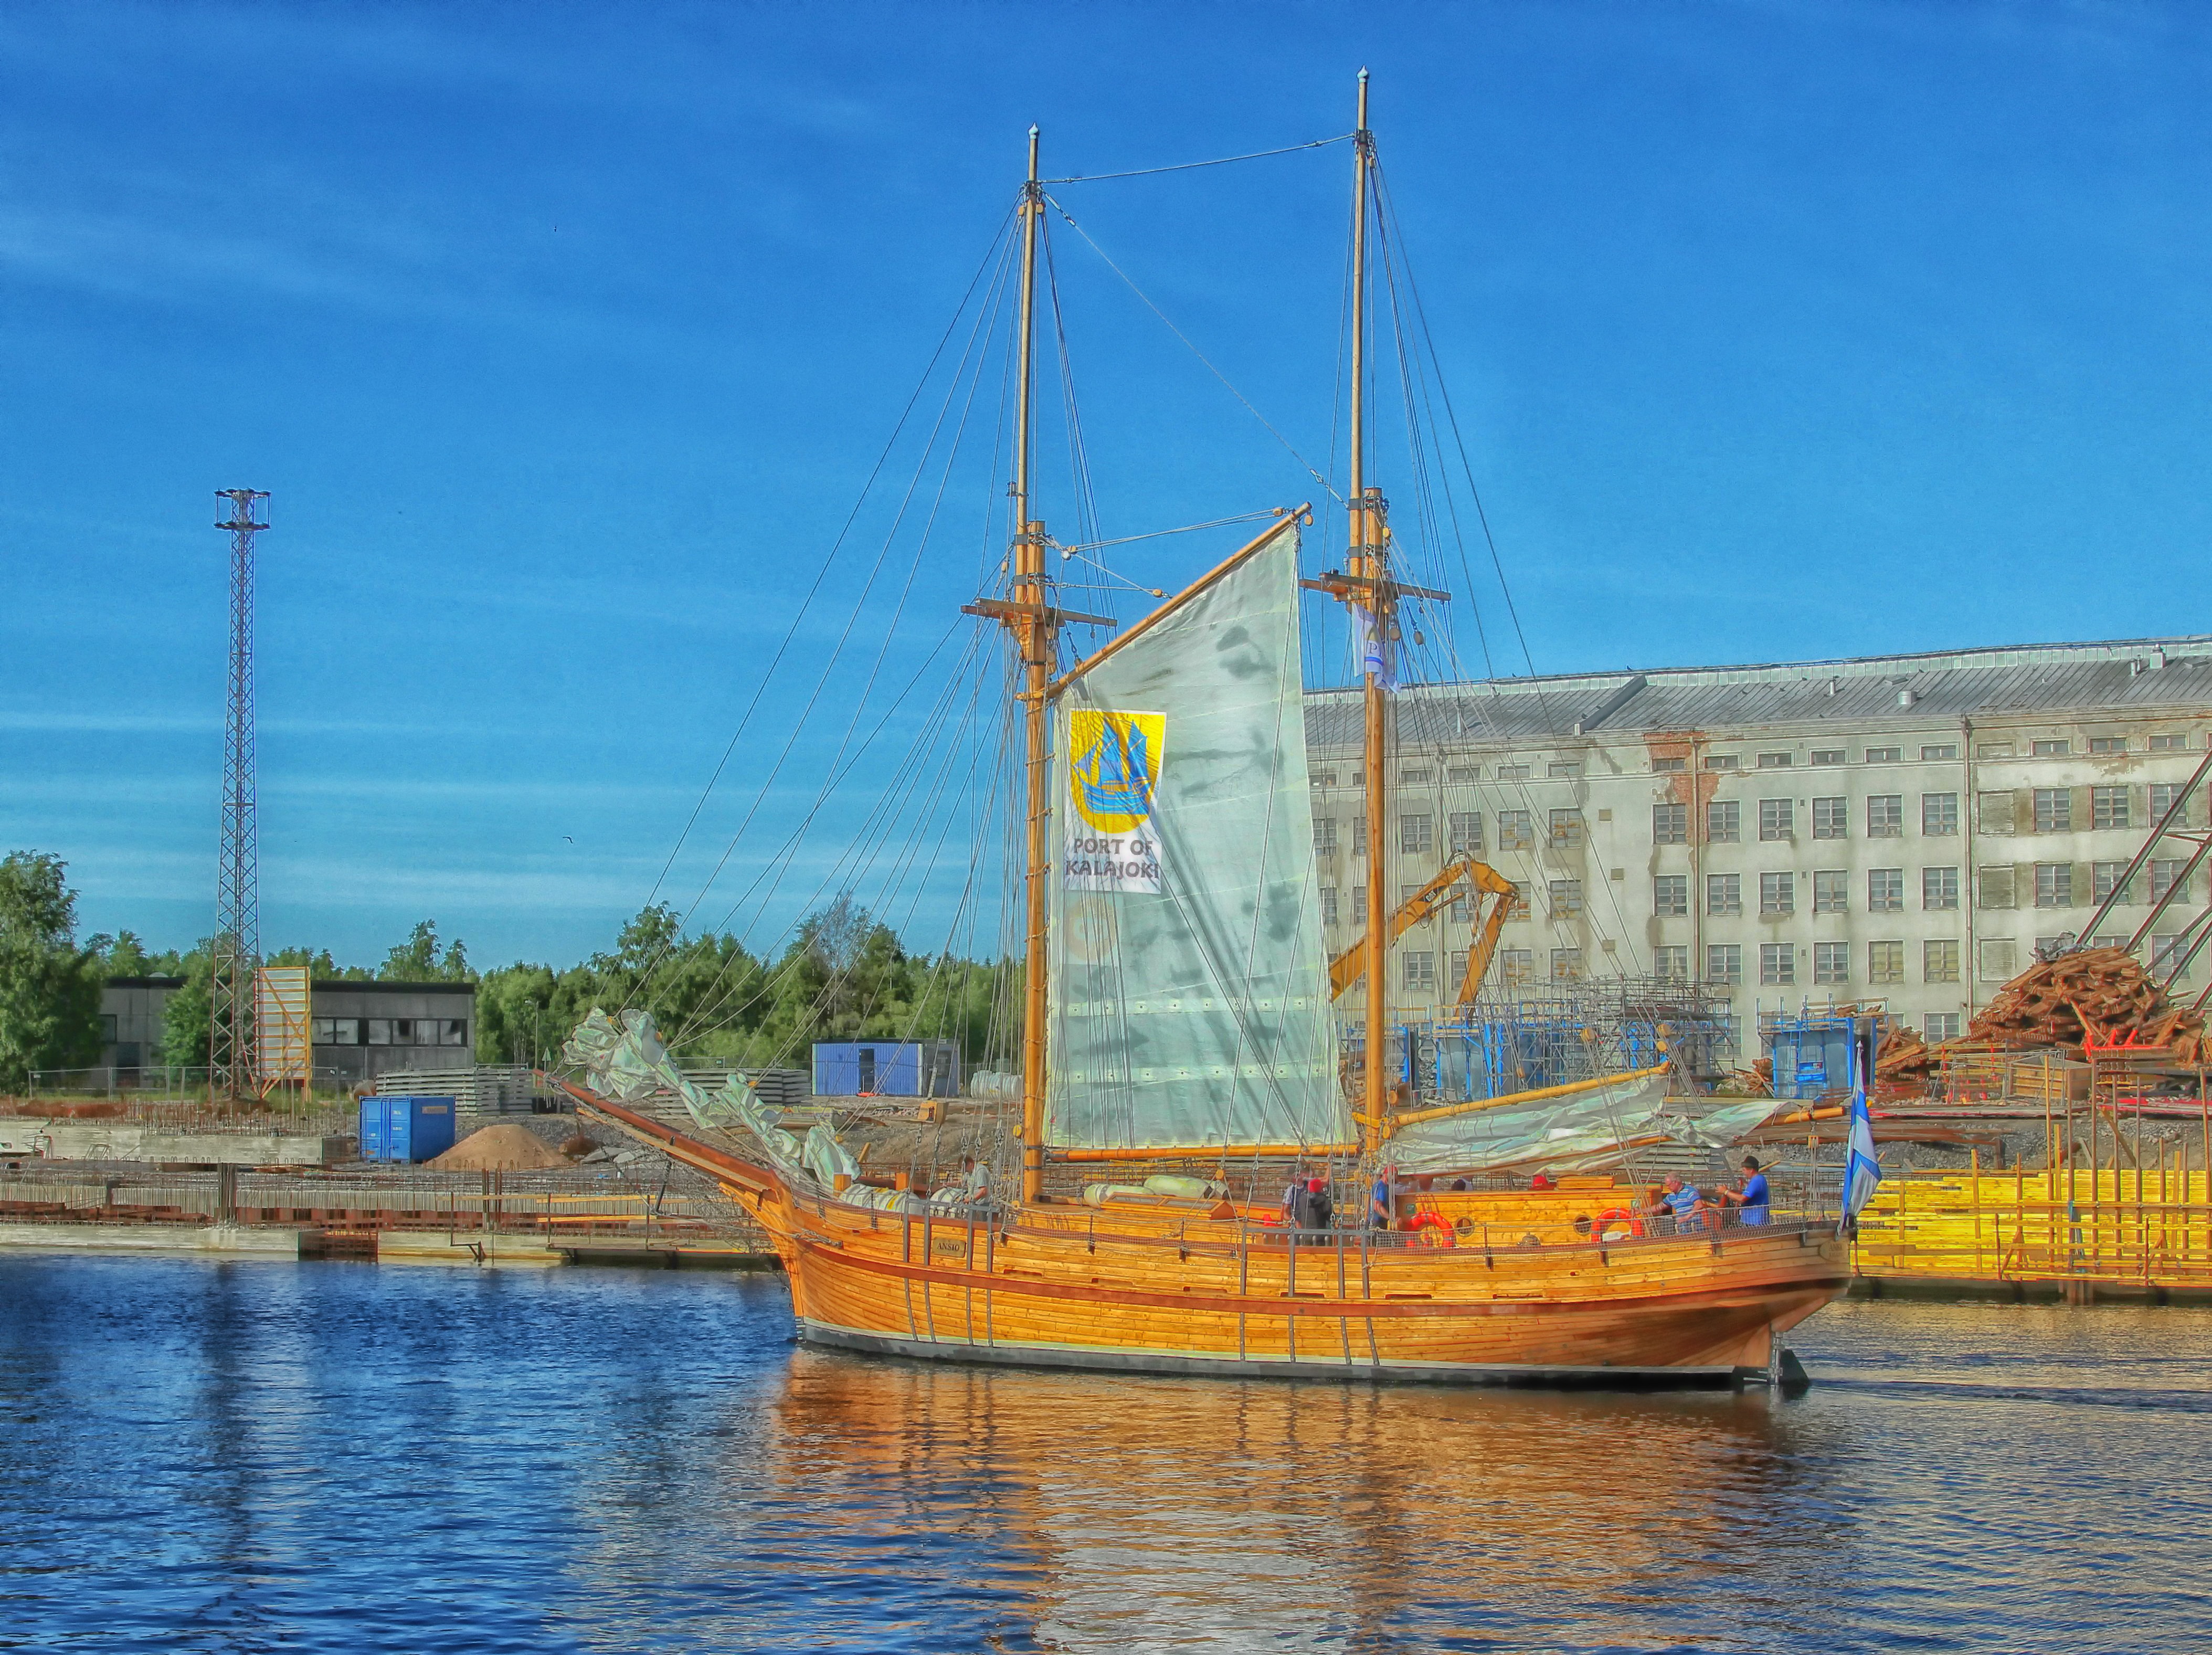
sea, water, sky, boat, river, ship, vehicle, mast, sailing, bay, harbor, sailboat, hdr, clouds, buildings, sail, reflections, finland, watercraft, schooner, windjammer, sailing ship, fishing vessel, tall ship, galleon, oulu, caravel